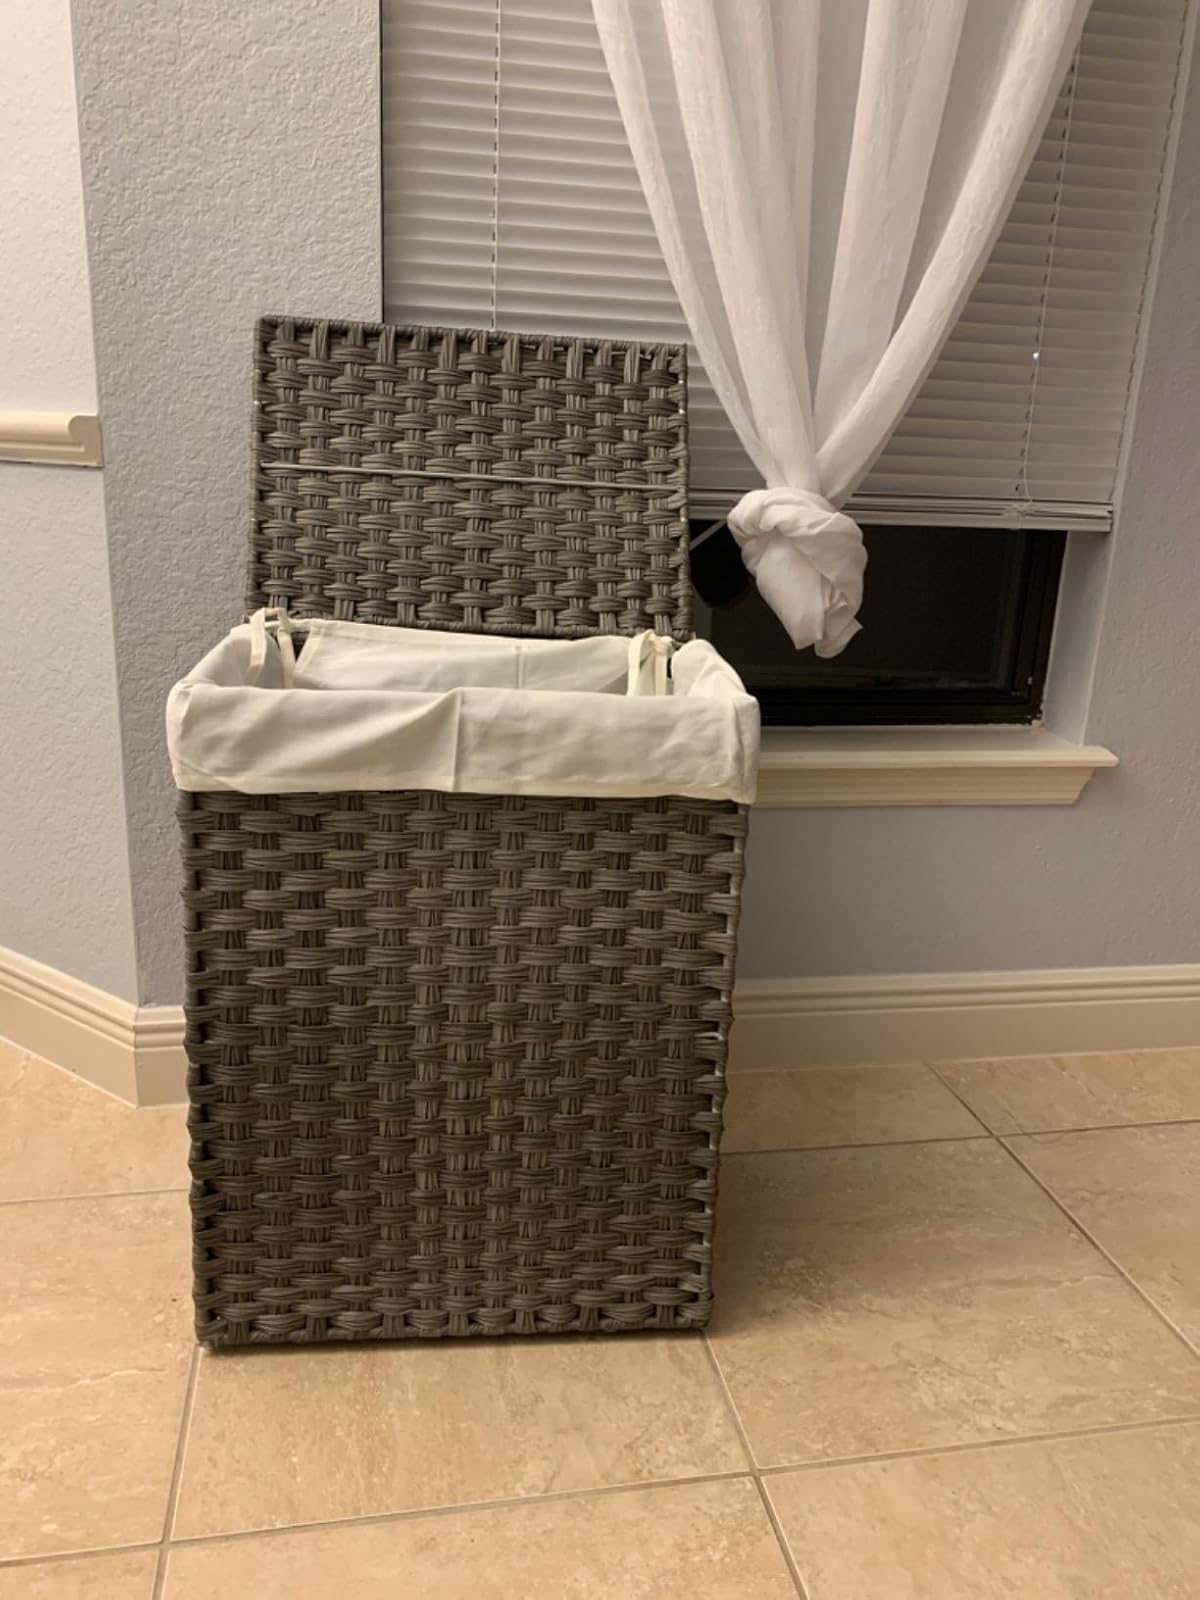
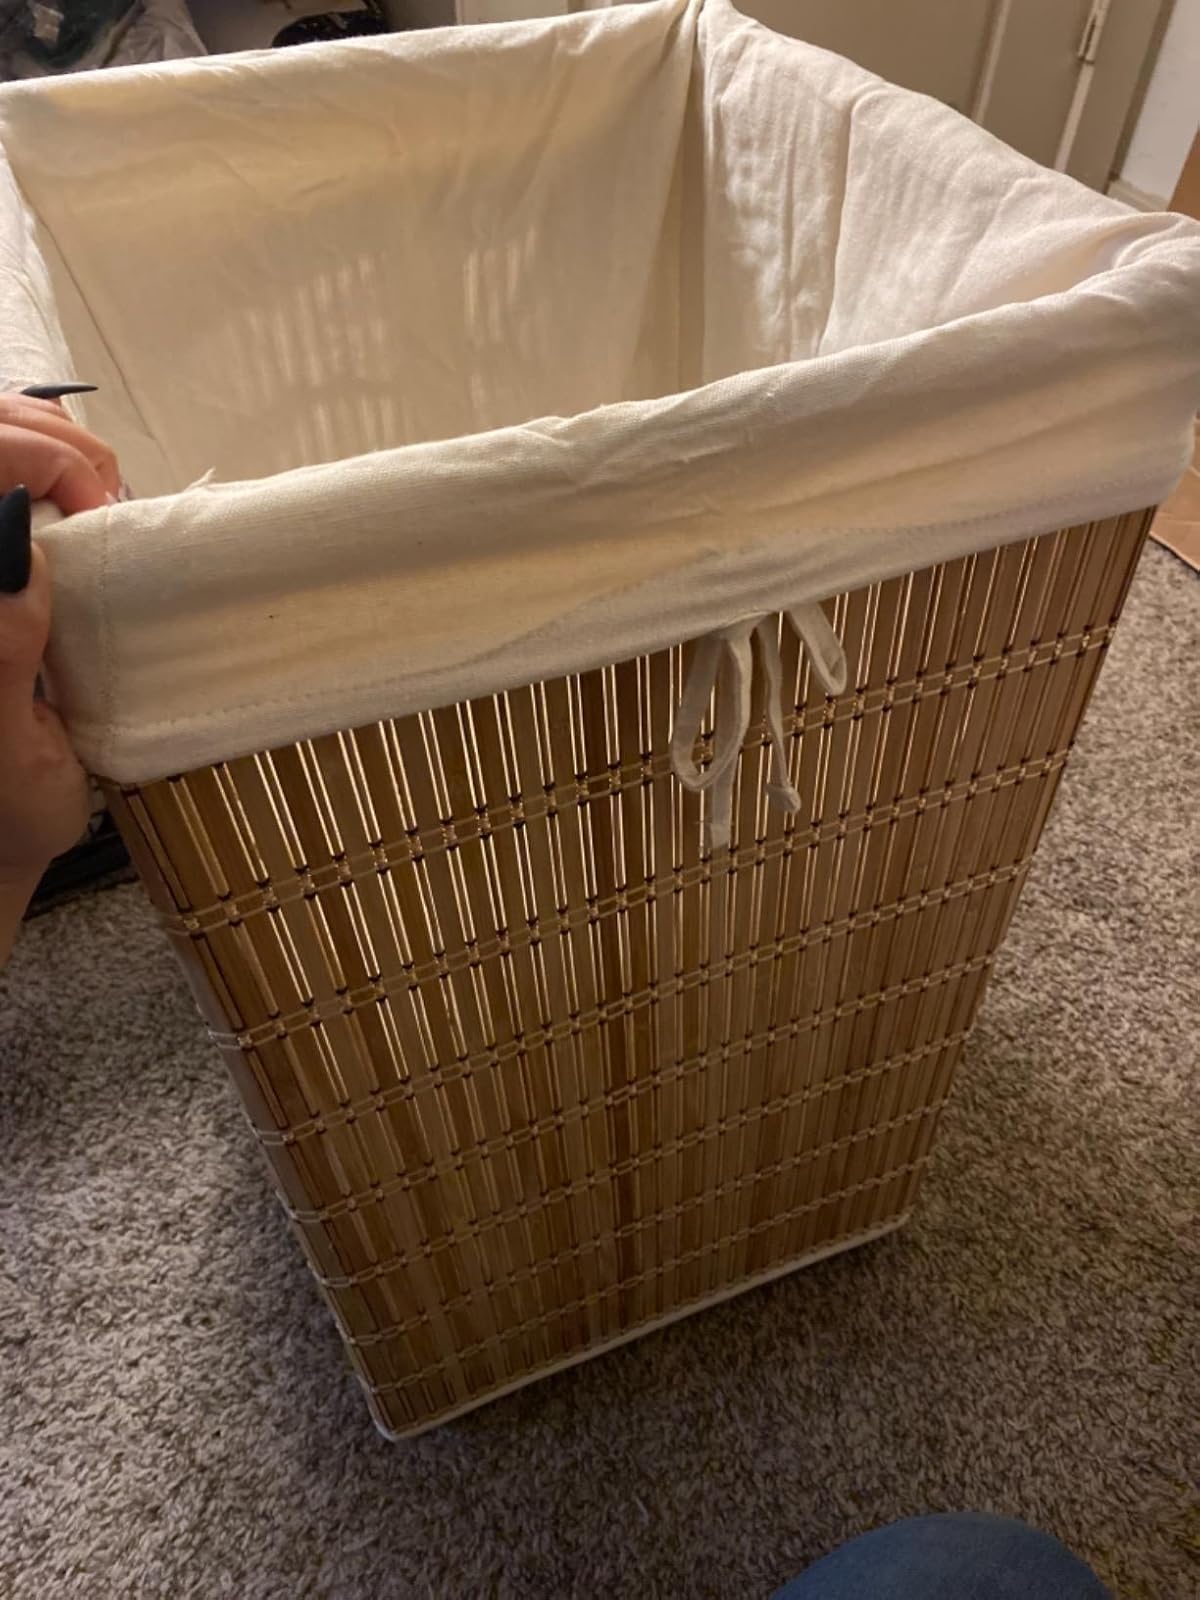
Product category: items_hamper
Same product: no